Bell Textron

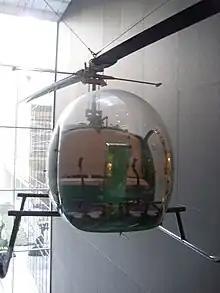
A Bell 47 is displayed at the MoMA

In 1941, Bell hired Arthur M. Young, a talented inventor, to provide expertise for helicopter research and development. It was the foundation for what Bell hoped would be a broader economic base for his company that was not dependent on government contracts. The Bell 30 was their first full-size helicopter (first flight December 29, 1942) and the Bell 47 became the first helicopter in the world rated by a civil aviation authority, becoming a civilian and military success. Due to its burgeoning success, the helicopter division relocated as a separate unit to Hurst, Texas in 1951.